Collective intelligence

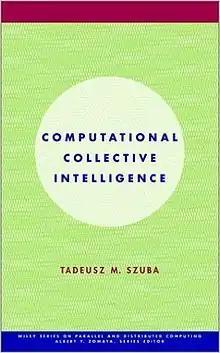
Computational Collective Intelligence, by Tadeusz Szuba

In 2001, Tadeusz (Tad) Szuba from the AGH University in Poland proposed a formal model for the phenomenon of collective intelligence. It is assumed to be an unconscious, random, parallel, and distributed computational process, run in mathematical logic by the social structure.